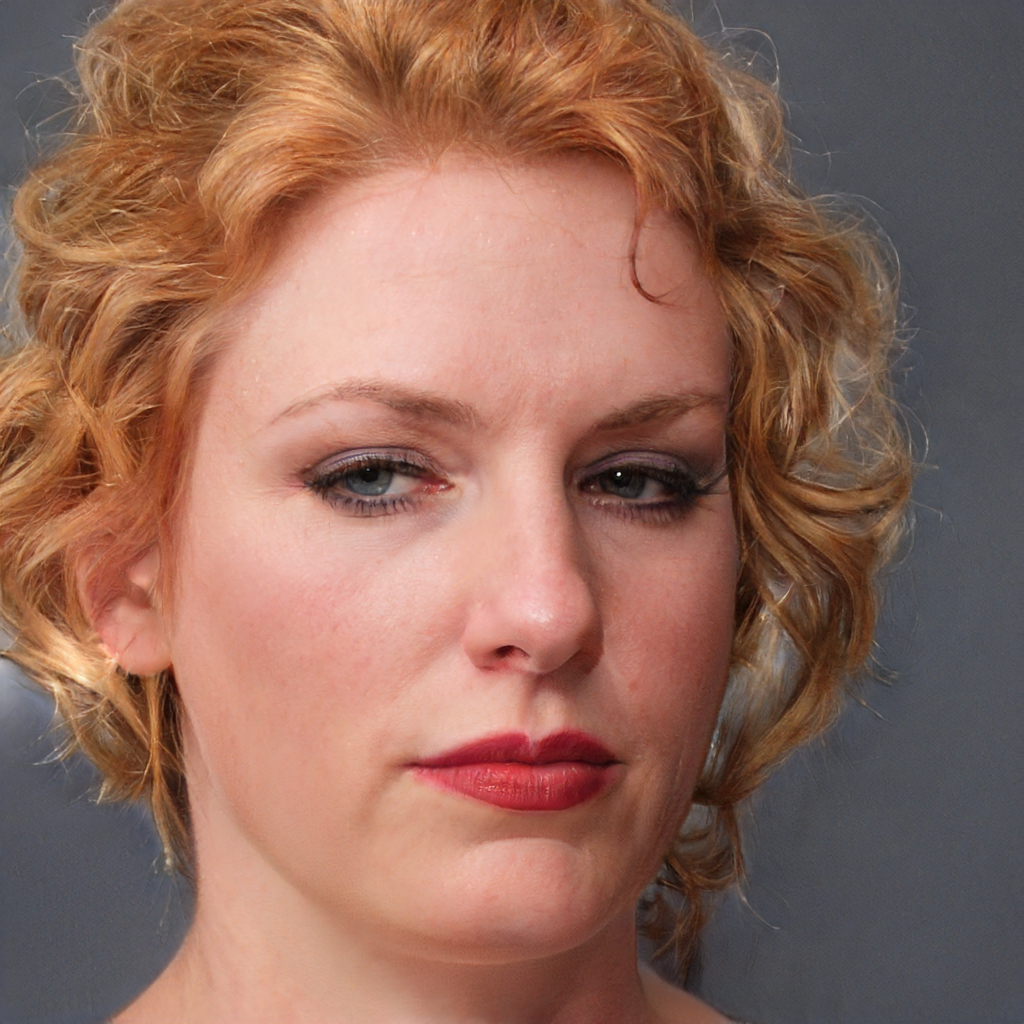
Label: No Watermark